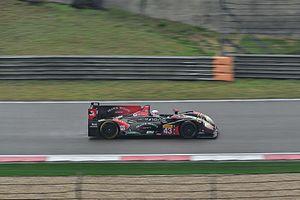
Le Morand Racing est une écurie suisse de sport automobile engagée dans le championnat du monde d'endurance FIA et les 24 Heures du Mans. Elle est basée à Marly. L'origine du nom de l'équipe provient de son team principal Benoît Morand.